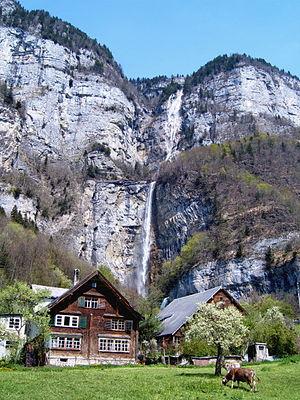
Les chutes du Seerenbach sont situées près de Betlis, municipalité d'Amden, sur le lac de Walenstadt forme une cascade de trois cascades d'une hauteur totale de 585 mètres. La chute supérieure a une hauteur de chute de 50 mètres, la chute intermédiaire est de 305 mètres ce qui en fait derrière la chute de Mürrenbach et la chute de Buchenbach, la troisième plus haute cascade de Suisse. La dernière chute est de 190 mètres. Une source émerge au niveau de la troisième chute, la source du Rin. Les chutes du Seerenbach ont été remesurées en avril 2006. Jusque-là, les chutes de Staubbach à Lauterbrunnen, Berne, étaient considérées comme plus élevées.